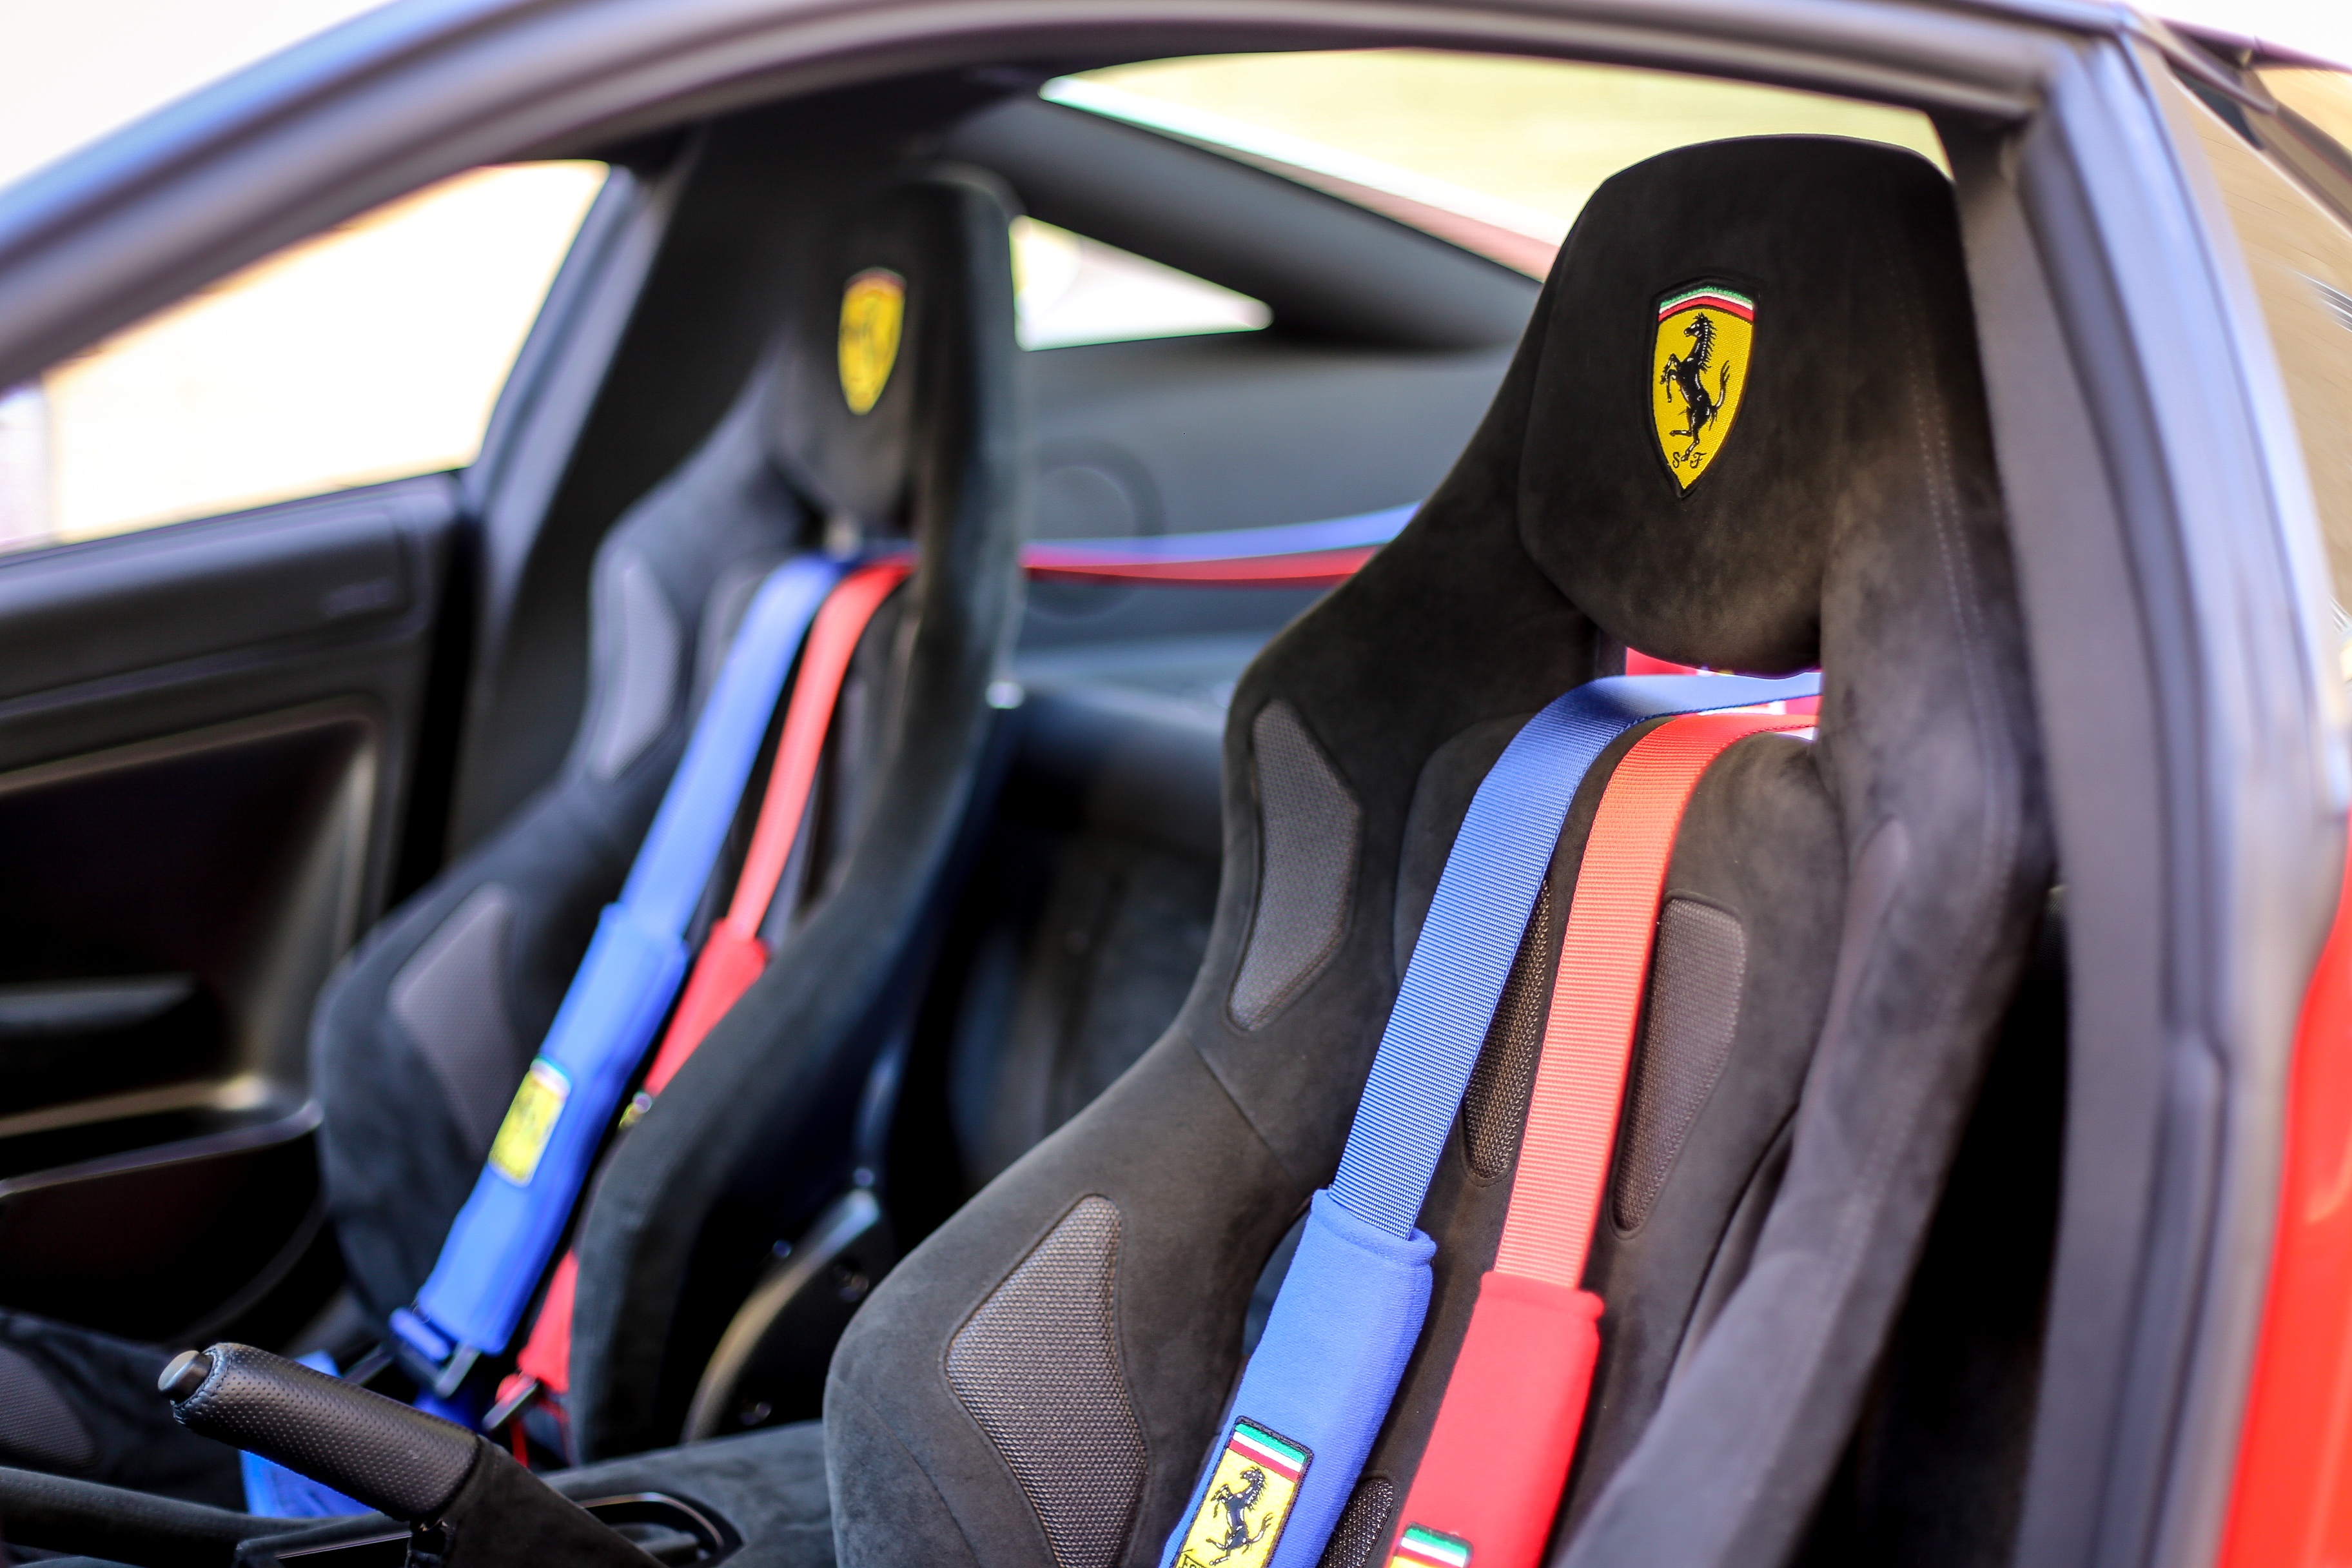
technology, car, wheel, automobile, transport, red, vehicle, drive, auto, steering wheel, speed, modern, automotive, sports car, race car, race, supercar, luxury, performance, motor, style, seats, expensive, ferrari, fast, sportscar, city car, auto show, land vehicle, automobile make, automotive exterior, automotive design, luxury vehicle